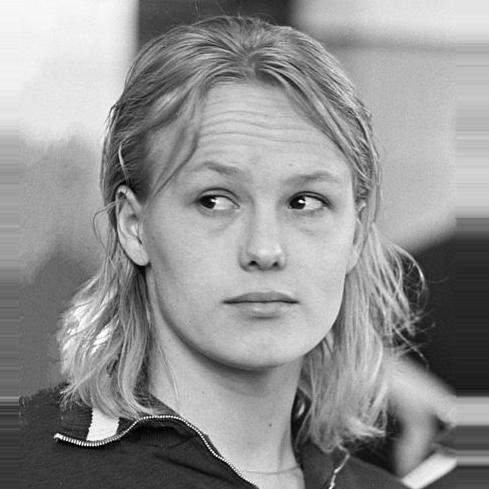
Age: 22